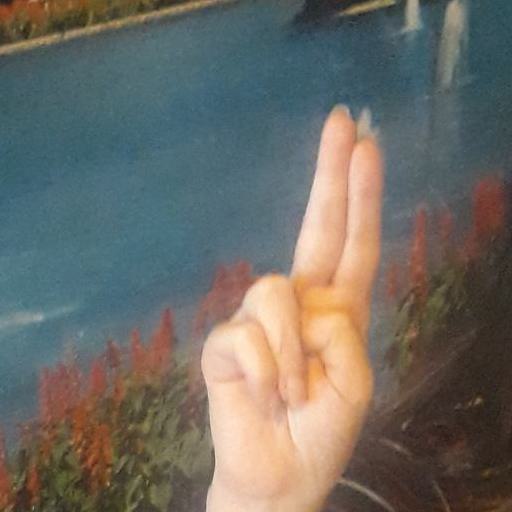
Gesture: two_up